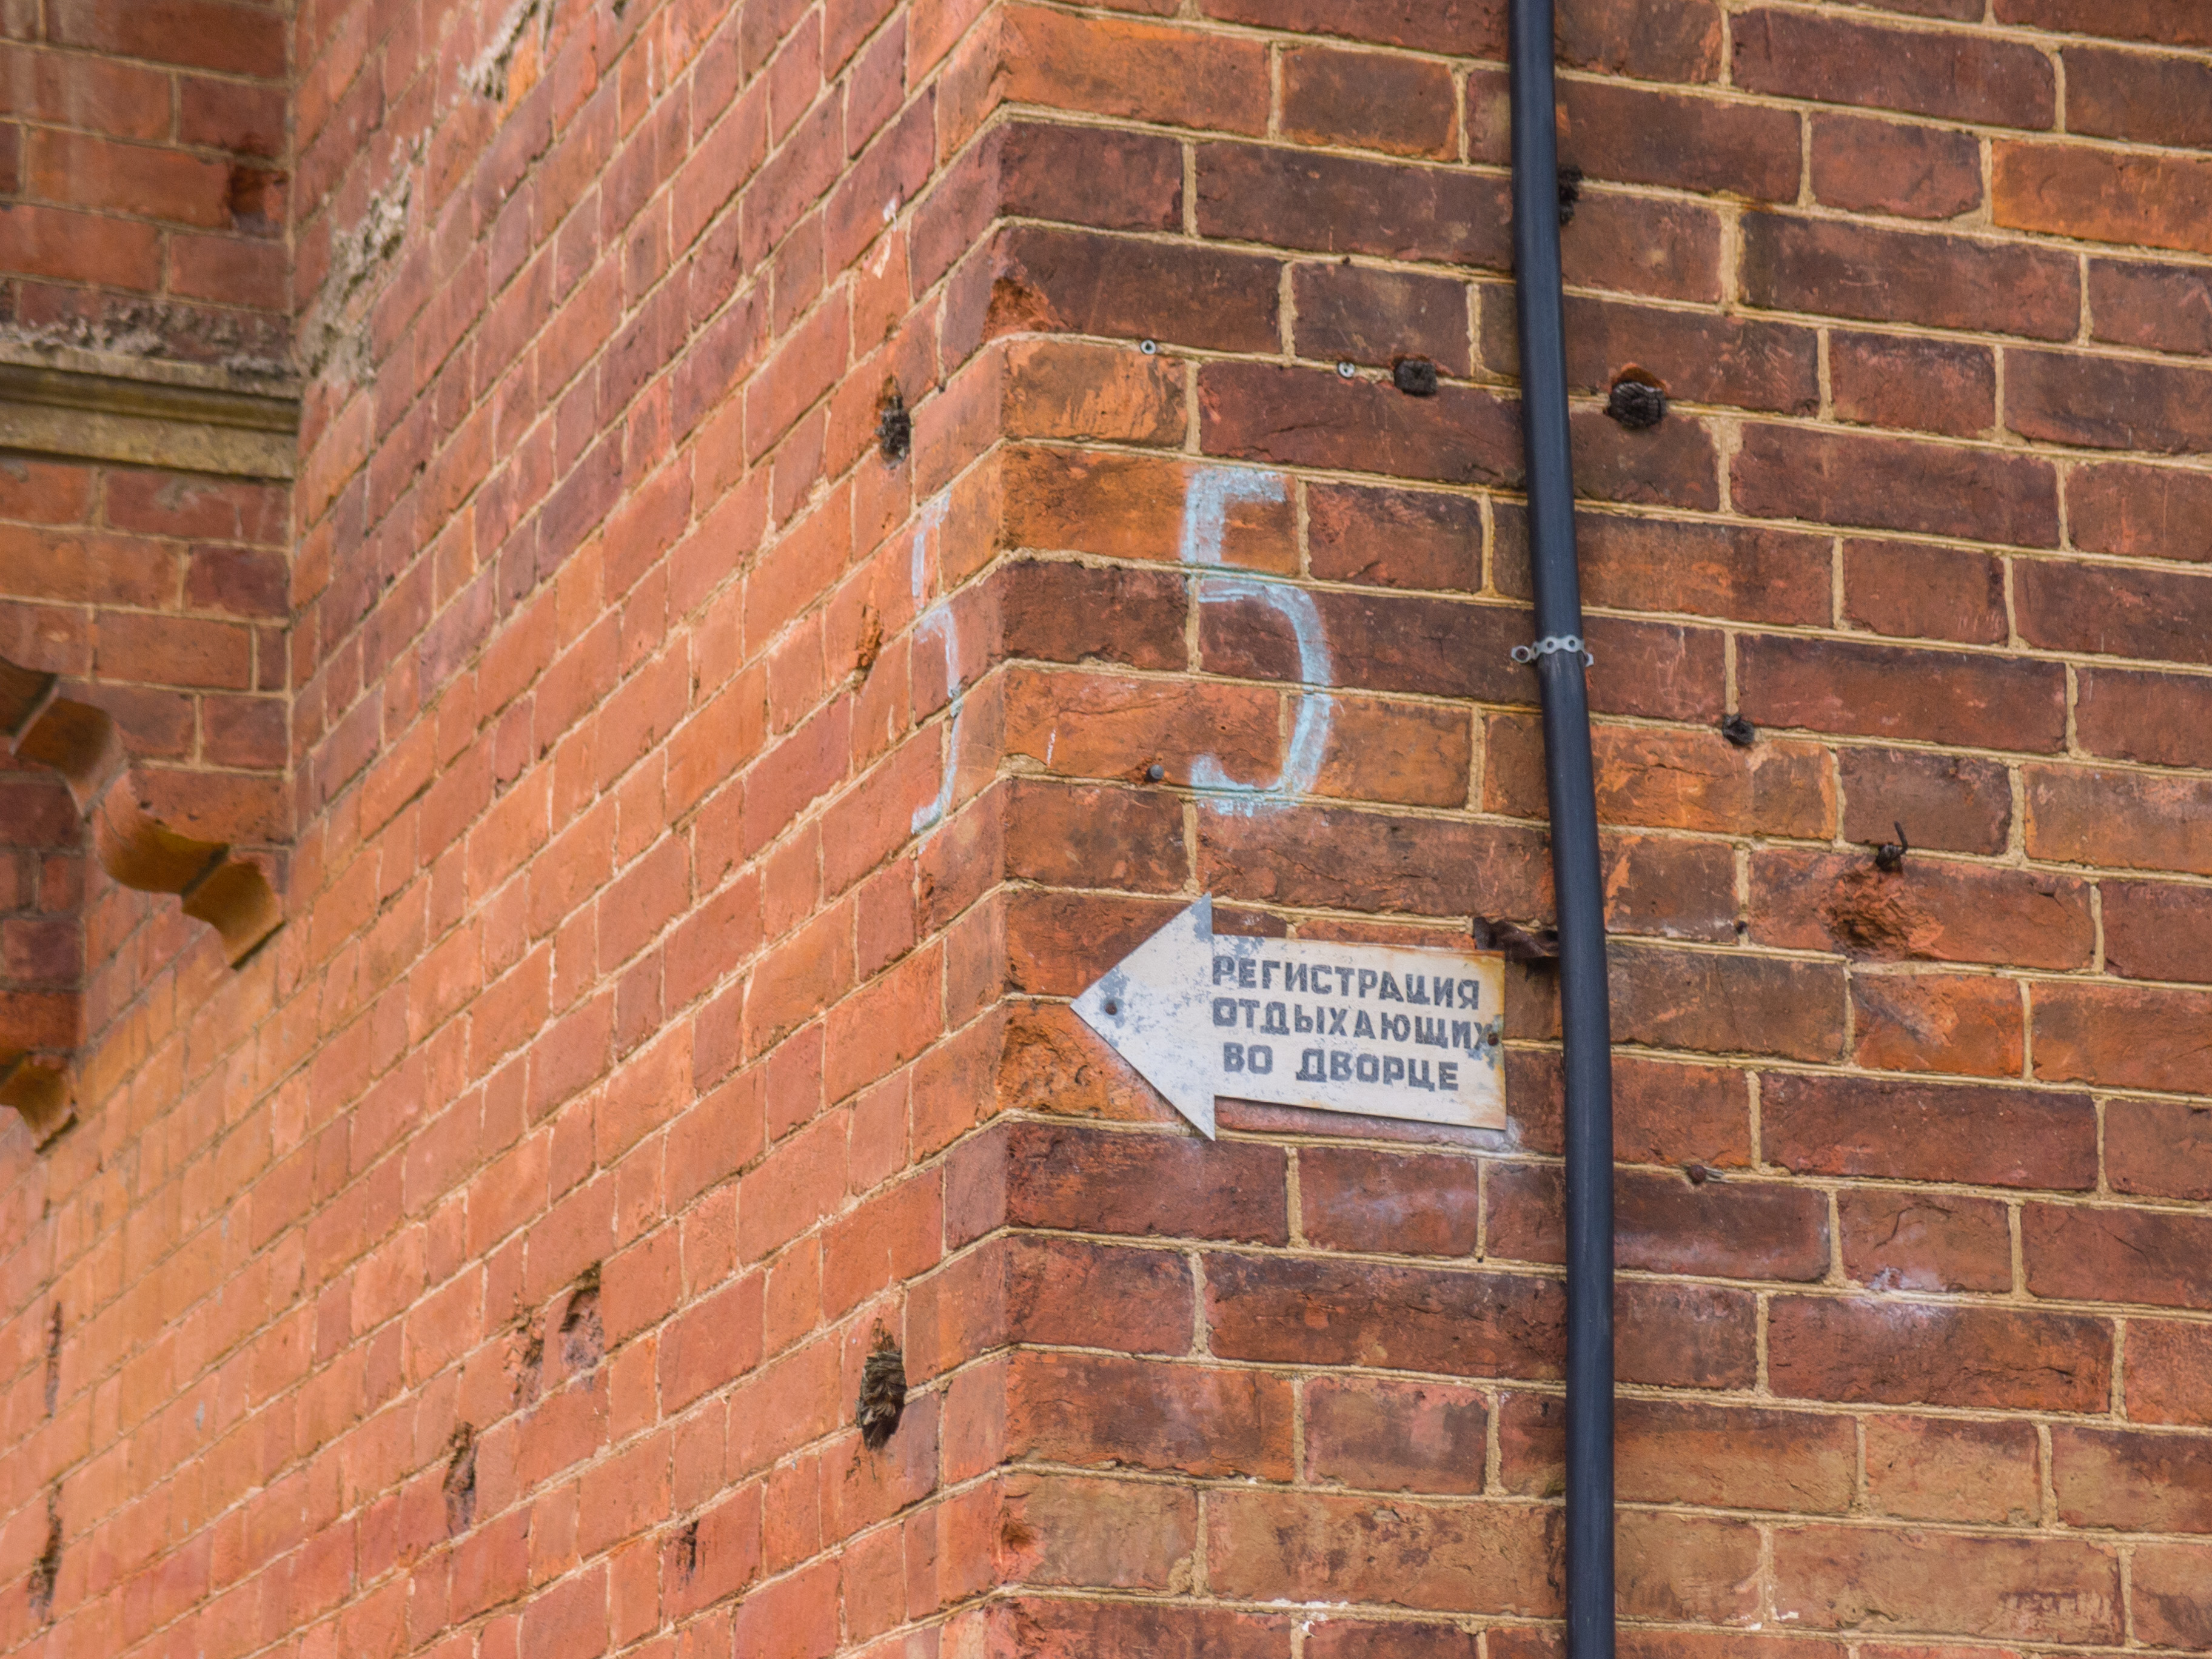
image, brickwork, brick, wall, line, architecture, signage, building